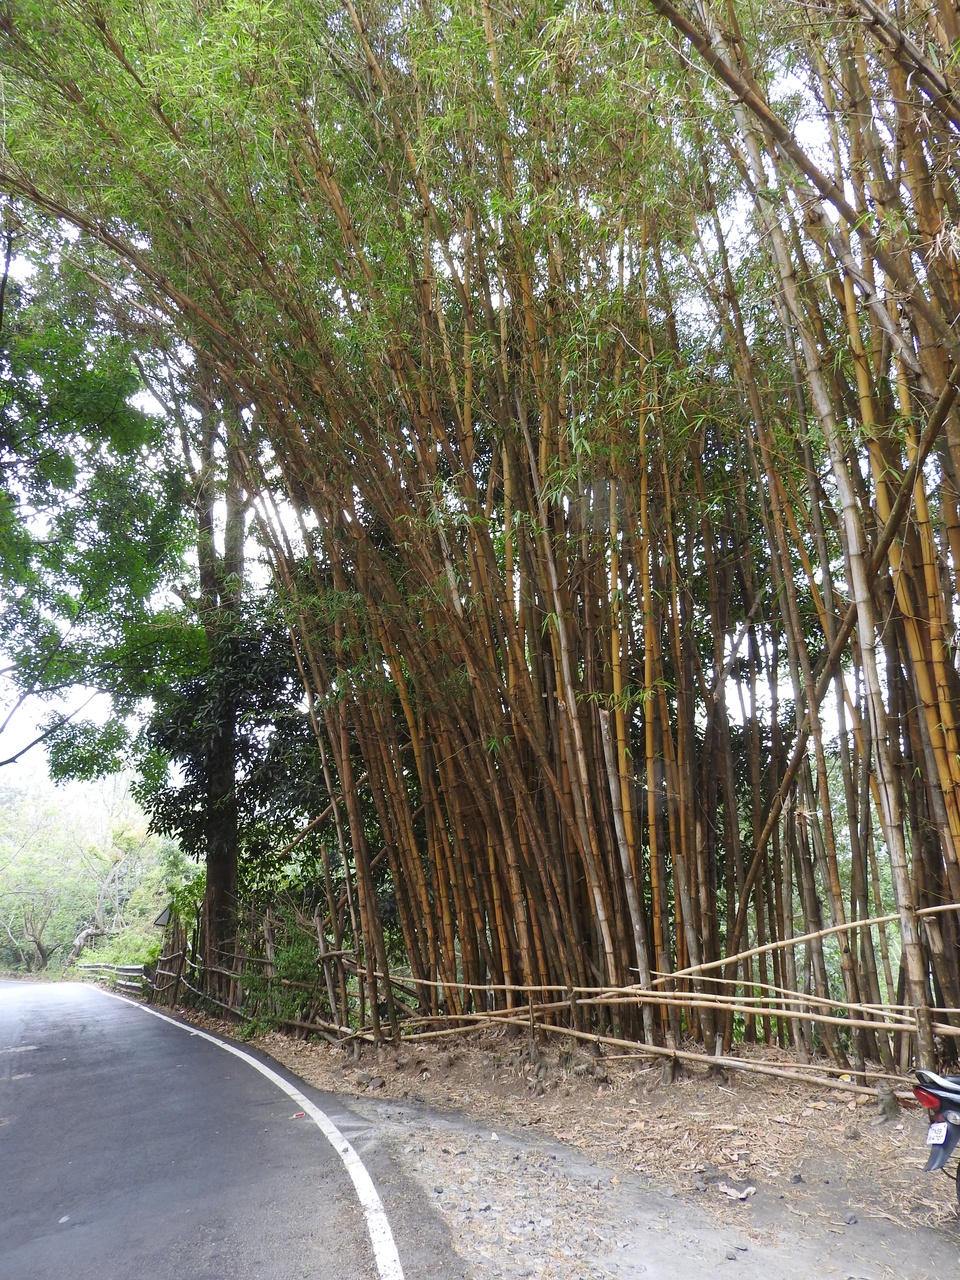
மூங்கில் கொத்து என்னும் இடம்.